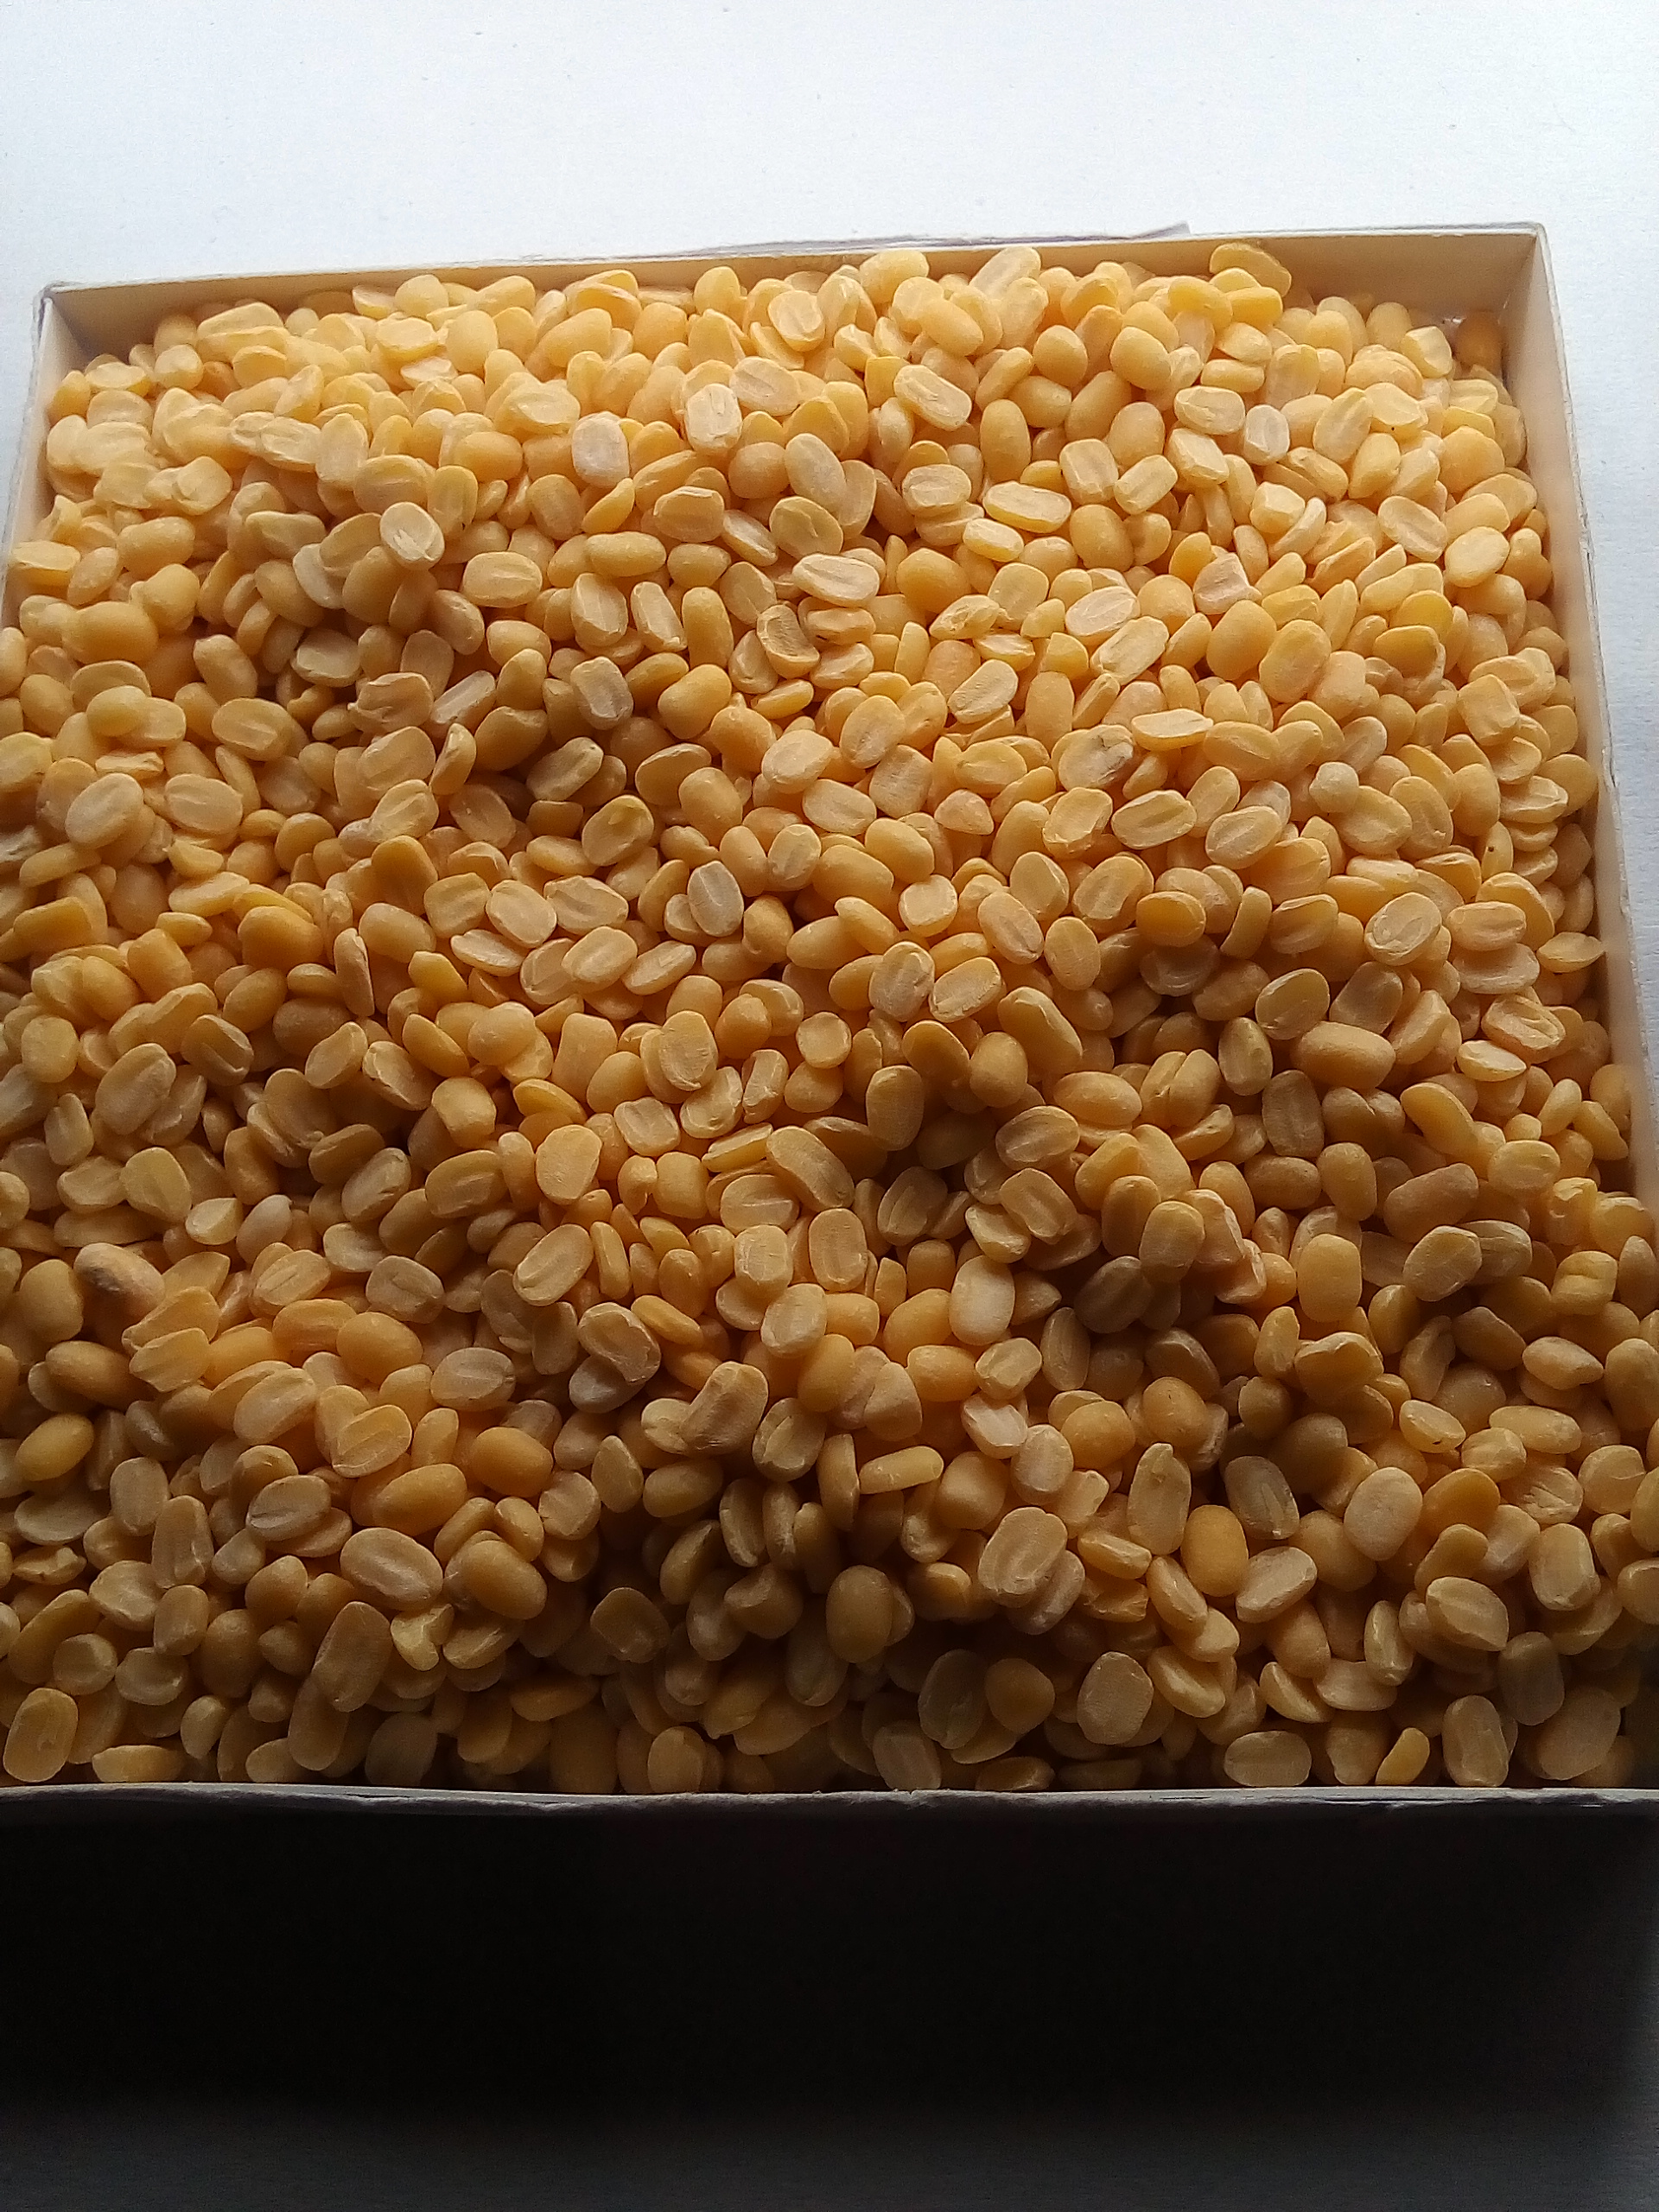
Rice seed variety: Unknown